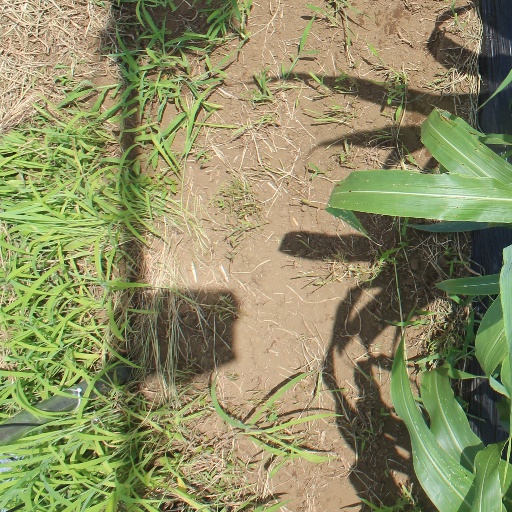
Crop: sorghum